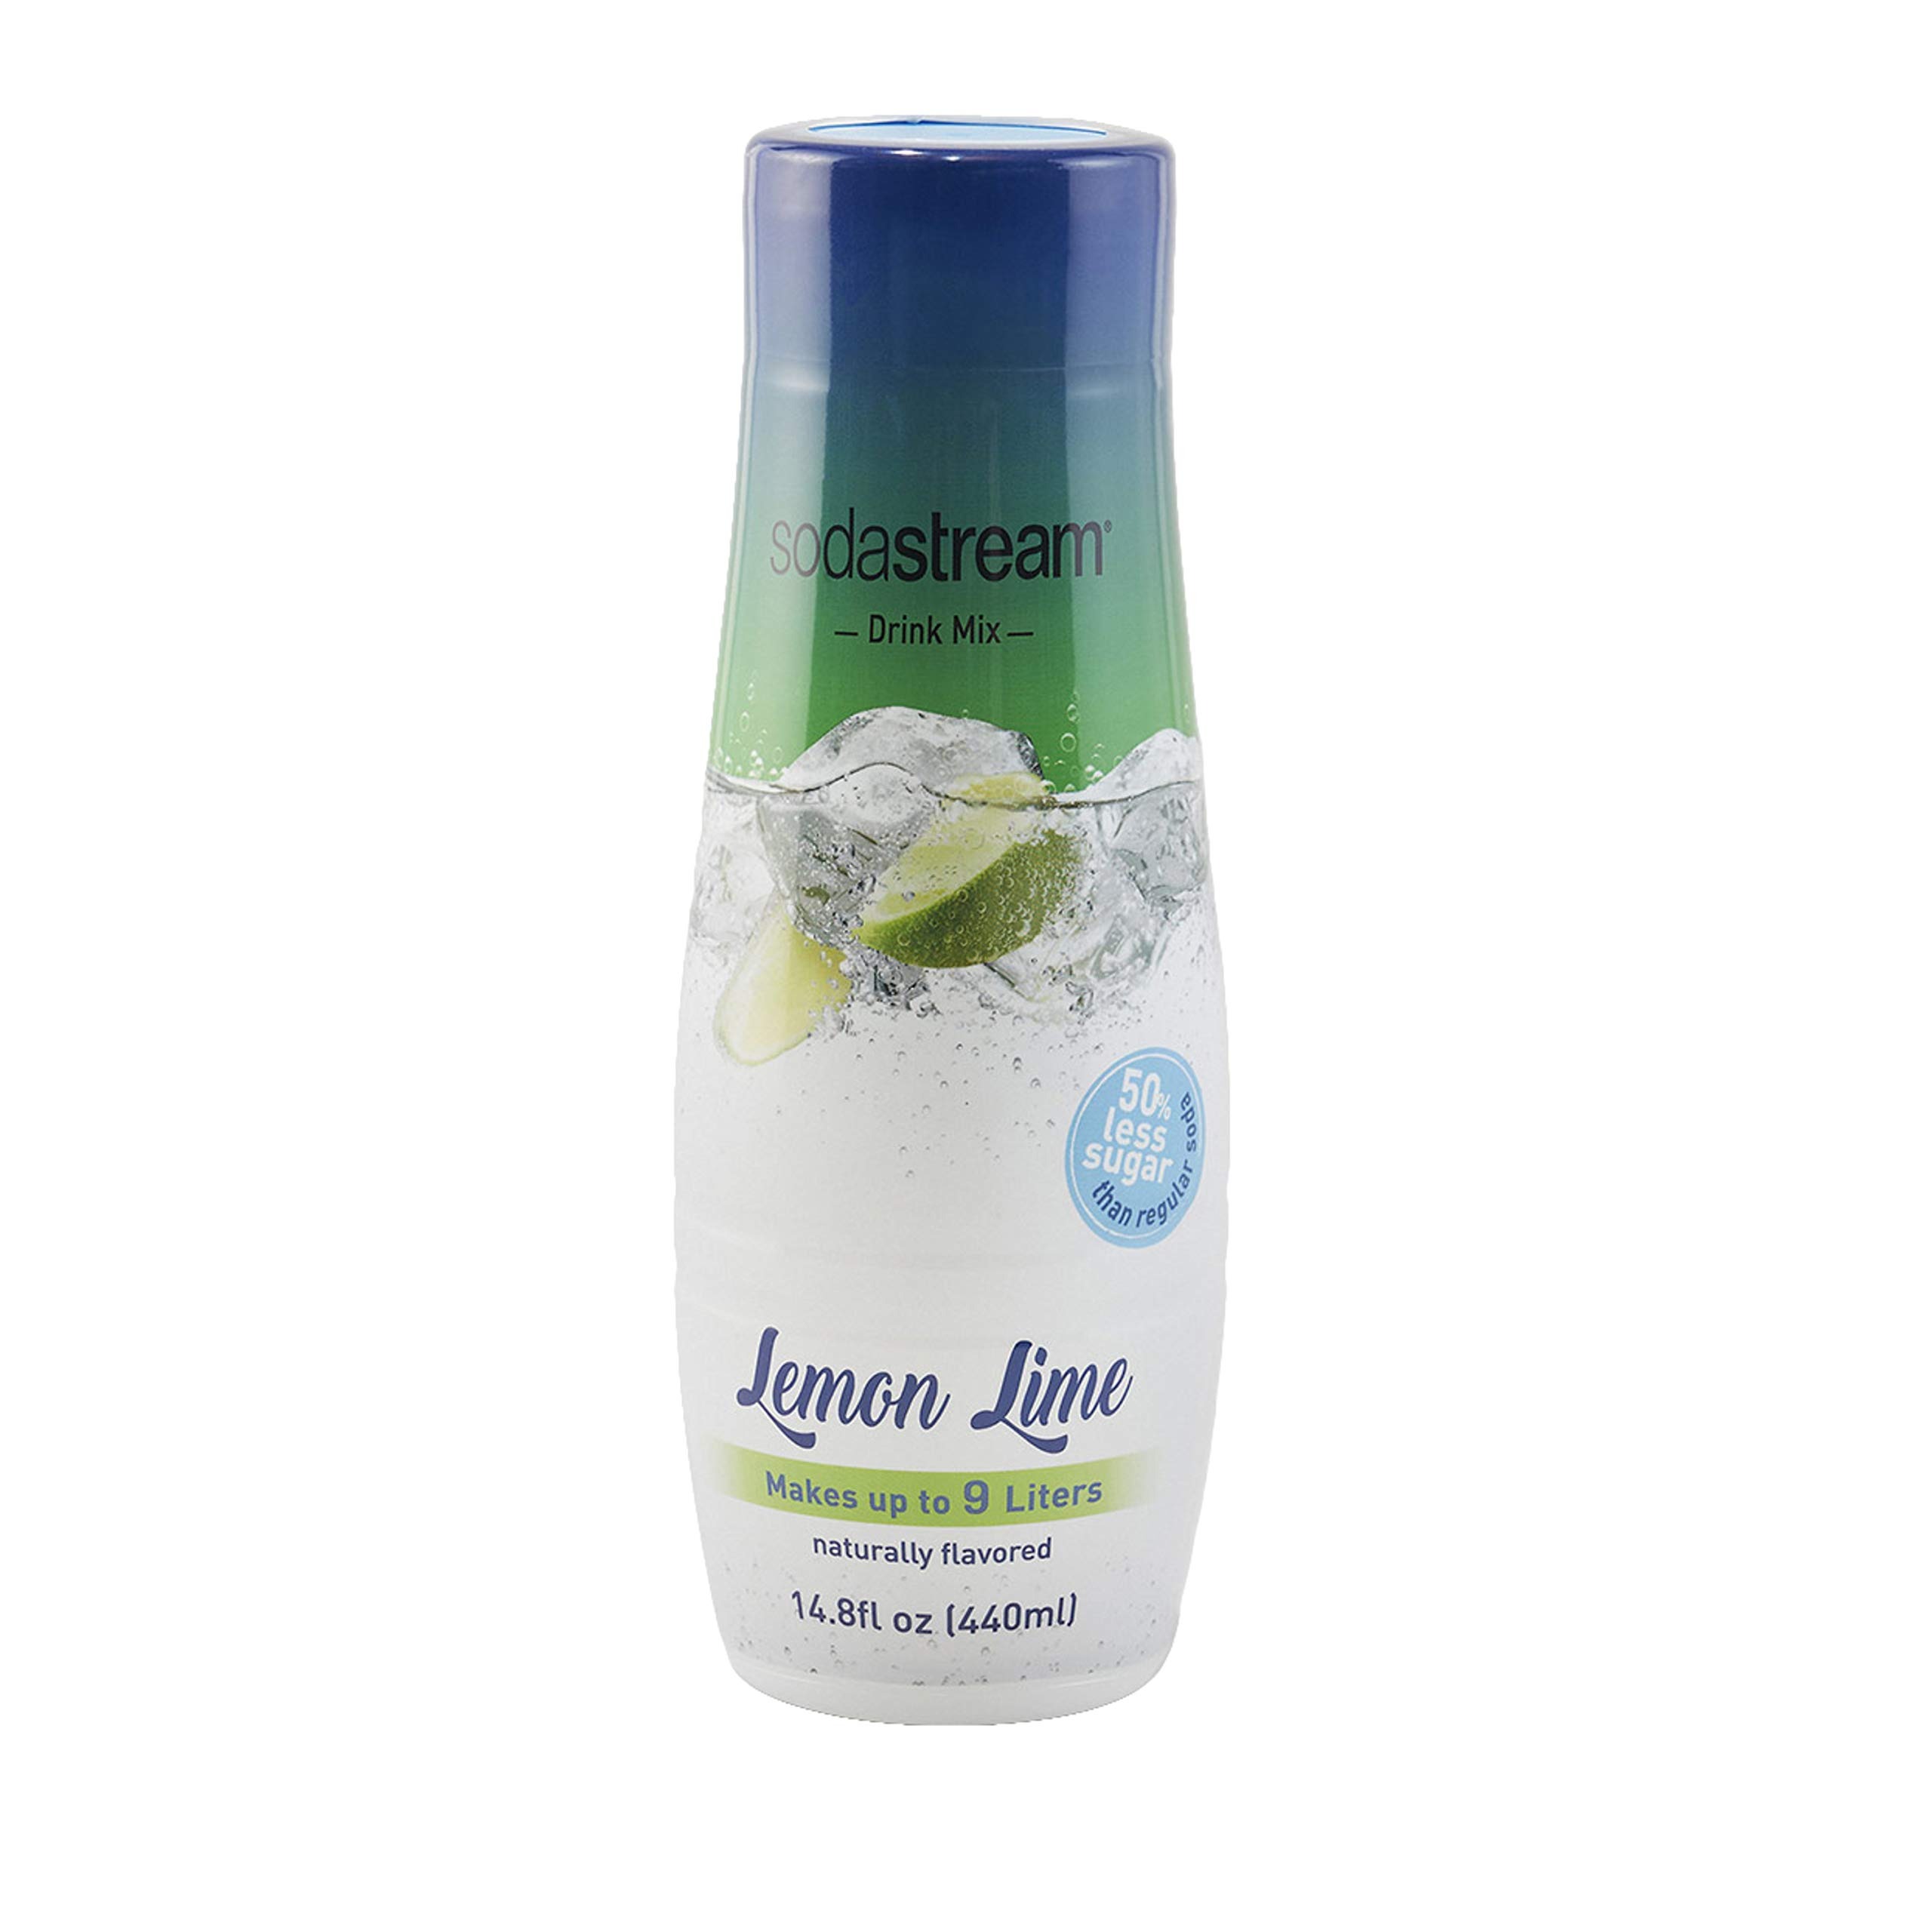
Item Name: SodaStream Lemon Lime Syrup, 14.8 Fluid Ounce
Bullet Point 1: No HFCS or Aspartame
Bullet Point 2: Less sugar and sweeteners than other leading store bought drinks
Bullet Point 3: Each bottle makes 36 servings (9 liters) of refreshing flavored sparkling water
Bullet Point 4: Caffeine-free
Value: 14.8
Unit: fl oz

Price: 5.91